R577 road (Ireland)

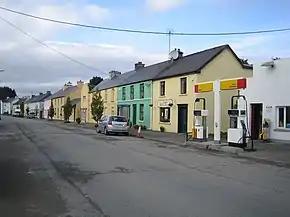
Main Street, Ballydesmond on the R577

The R577 road is a regional road in Ireland. It travels from the N21 road to the N72 road, via the town of Castleisland in County Kerry and the villages of Ballydesmond, Kiskeam and Boherbue in County Cork. The road is long.